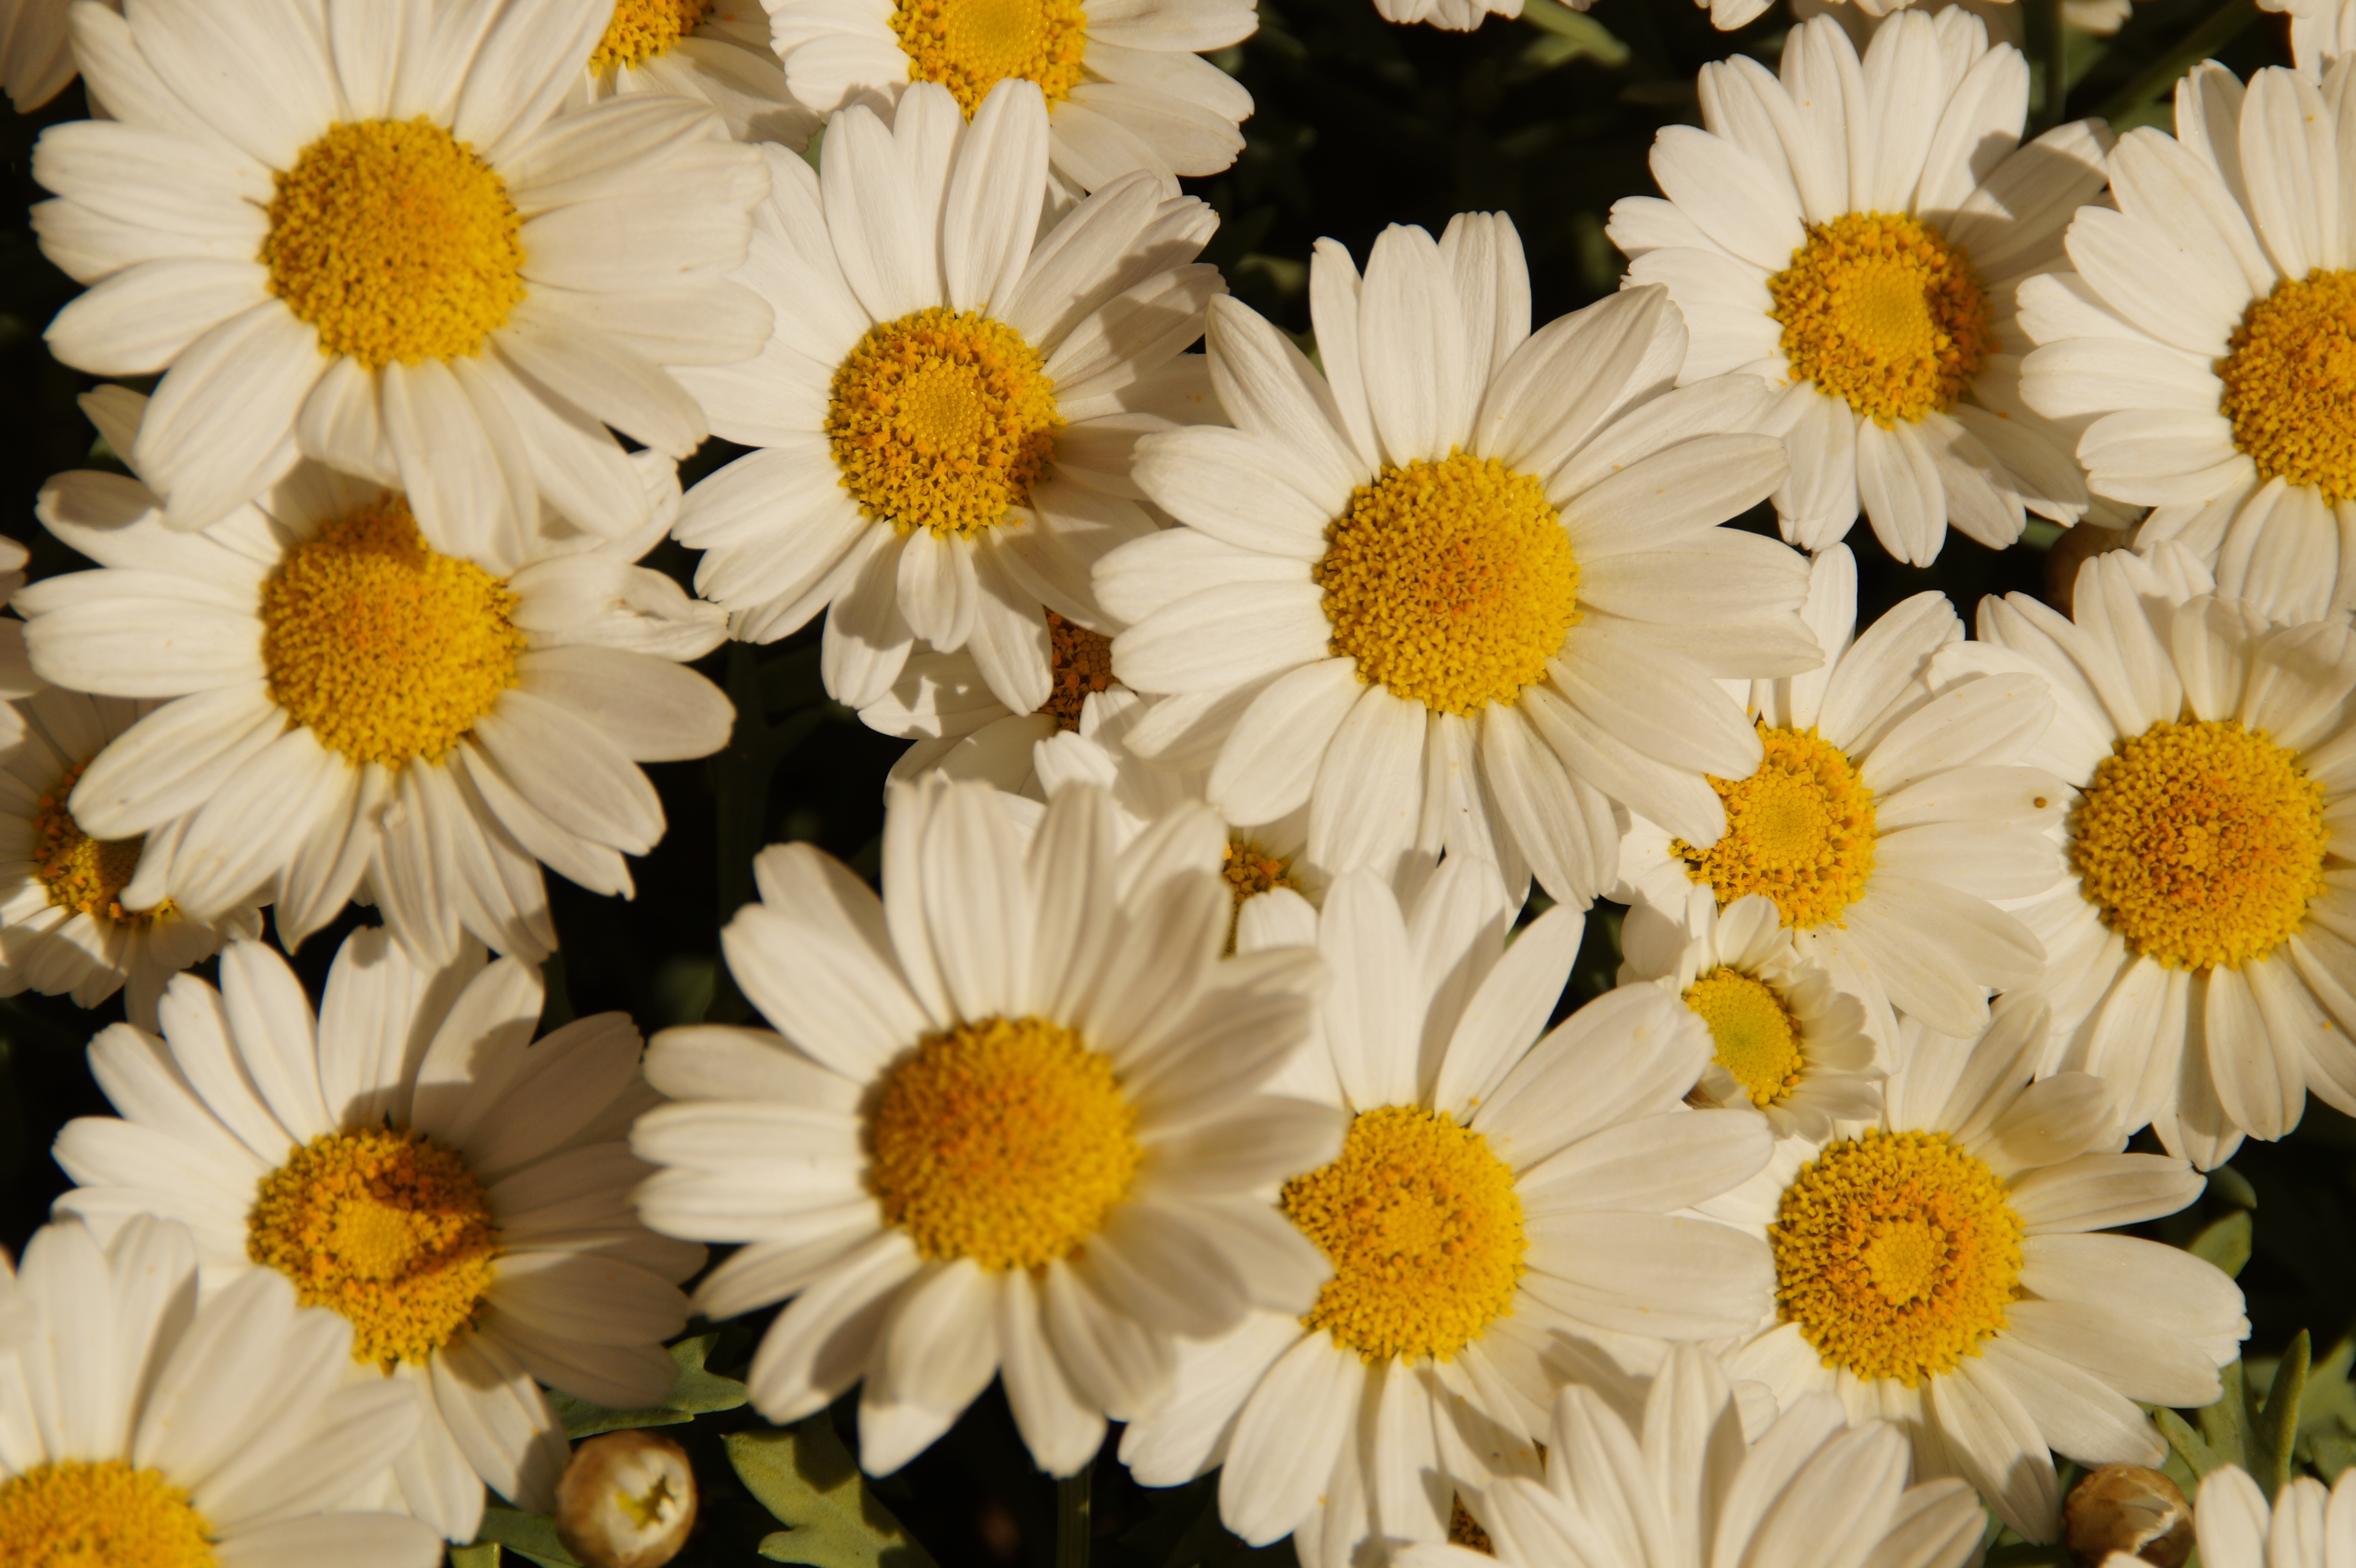
plant, white, flower, petal, bloom, summer, daisy, herb, yellow, flora, flowers, daisies, floristry, many, flowering plant, daisy family, oxeye daisy, annual plant, land plant, chamaemelum nobile, marguerite daisy, tanacetum parthenium, chrysanths, margheriten